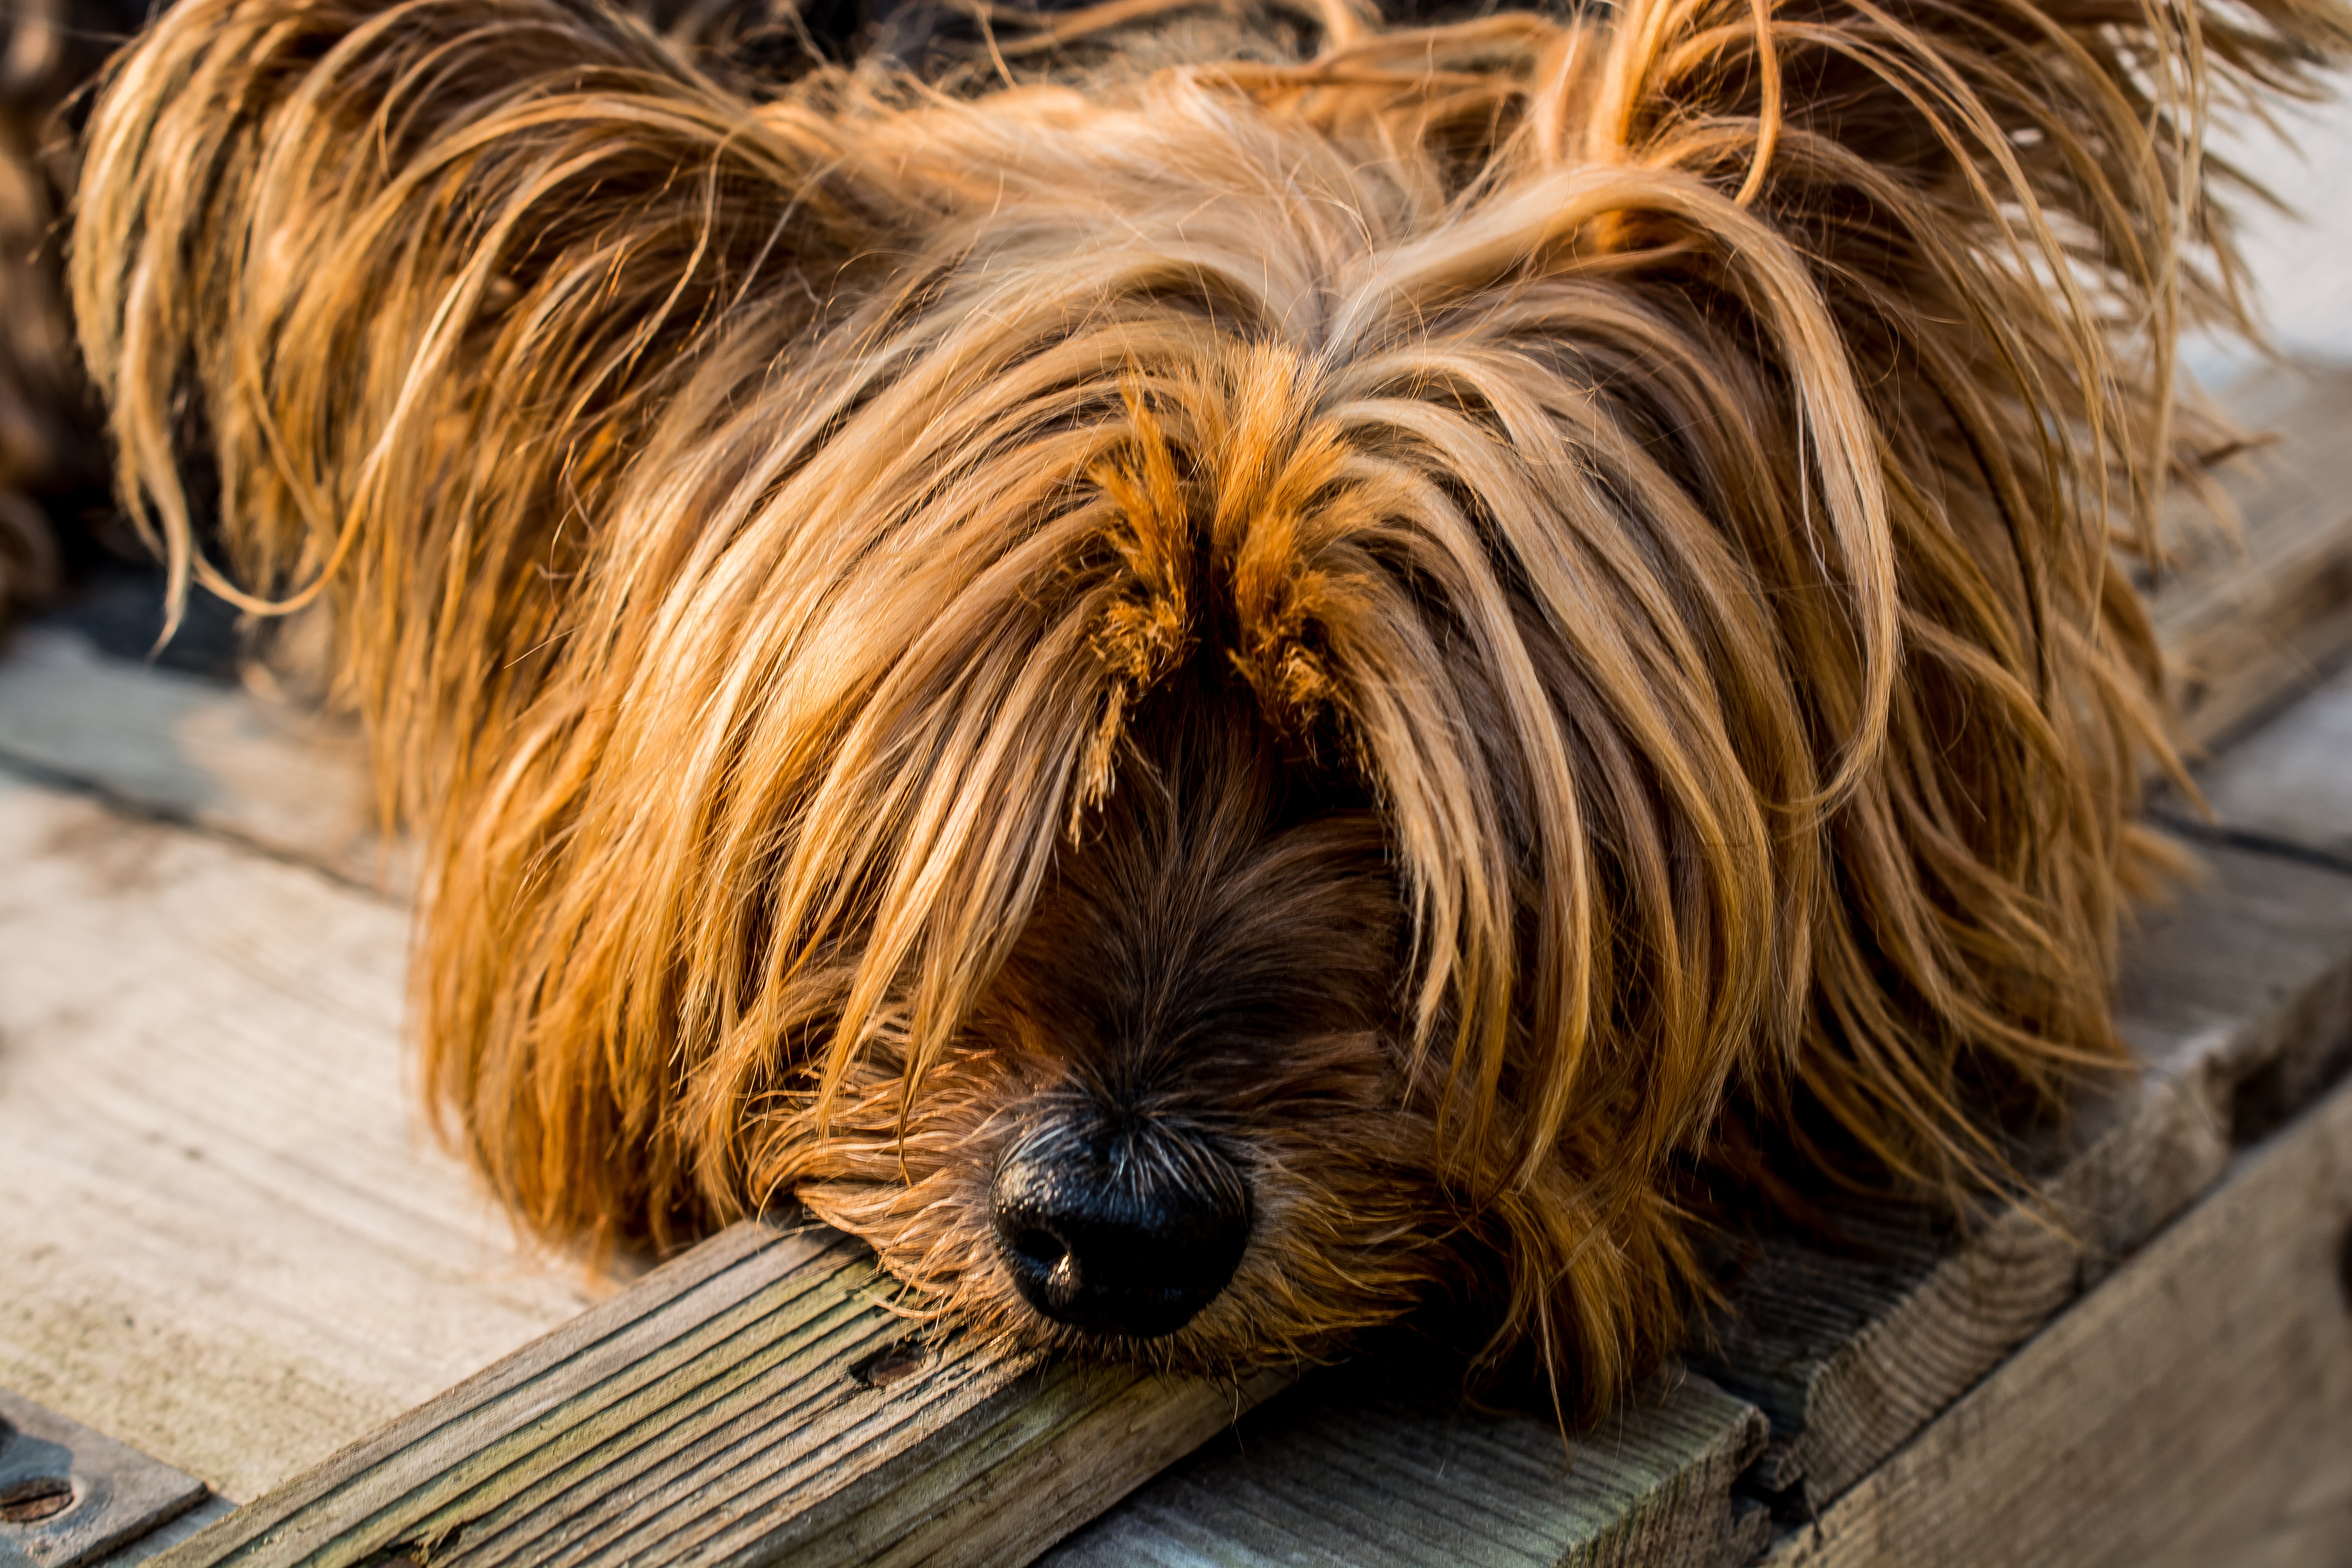
puppy, dog, mammal, close up, whiskers, vertebrate, dog breed, terrier, small dog, yorkshire terrier, cairn terrier, australian silky terrier, dog like mammal, australian terrier